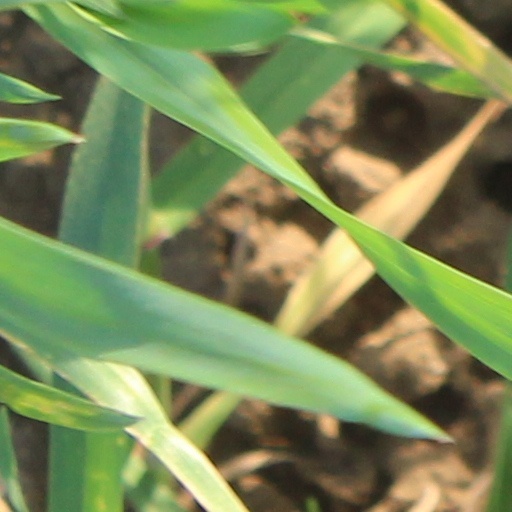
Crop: wheat